Canadian Labour Revolt

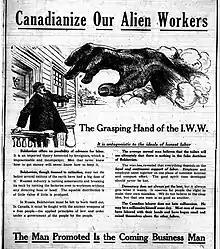
"Calgary Herald" headline during the general strike

Brandon, Manitoba, voted on 20 May to begin a general strike that costed over 10,000 striker days- one of the highest per-capita rates in the country. The Brandon general strike was the longest and most cohesive general strike in the 1919 wave. The strike began with telephone operators and railway workers walking off the job, but within a week 450 workers, nearly the entire working population of the tiny locality, was on strike. The small town was completely divided; the "Brandon Sun", local law enforcement, and the business community on one side, and the Brandon Trades and Labour Council, together with the People's Church led by A. E. Smith on the other. When 350 strikers, including 36 WWI veterans marched through Brandon's streets, the city council called in the Royal Canadian Mounted Police.